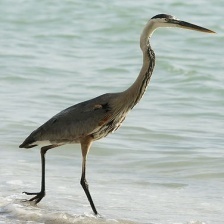
Species: BLUE HERON
Scientific name: ARDEA HERODIAS
ImageNet parent category: little_blue_heron